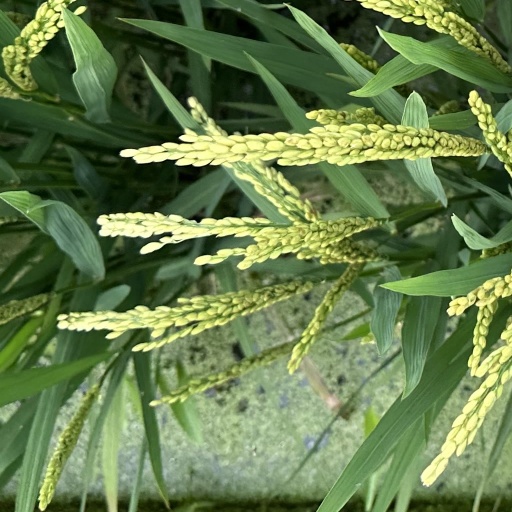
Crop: rice